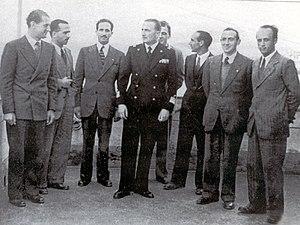
La Xᵉ Flottiglia MAS, ou DECIMA MAS est une unité de nageurs de combat de la marine royale italienne qui opérait au cours de la Seconde Guerre mondiale. Elle fut un précurseur en ce domaine au cours de l'ère moderne, et l'une des unités spéciales les plus fameuses de la guerre, avant d'être une division d'infanterie de marine de la République Sociale italienne de 1944 à 1945.